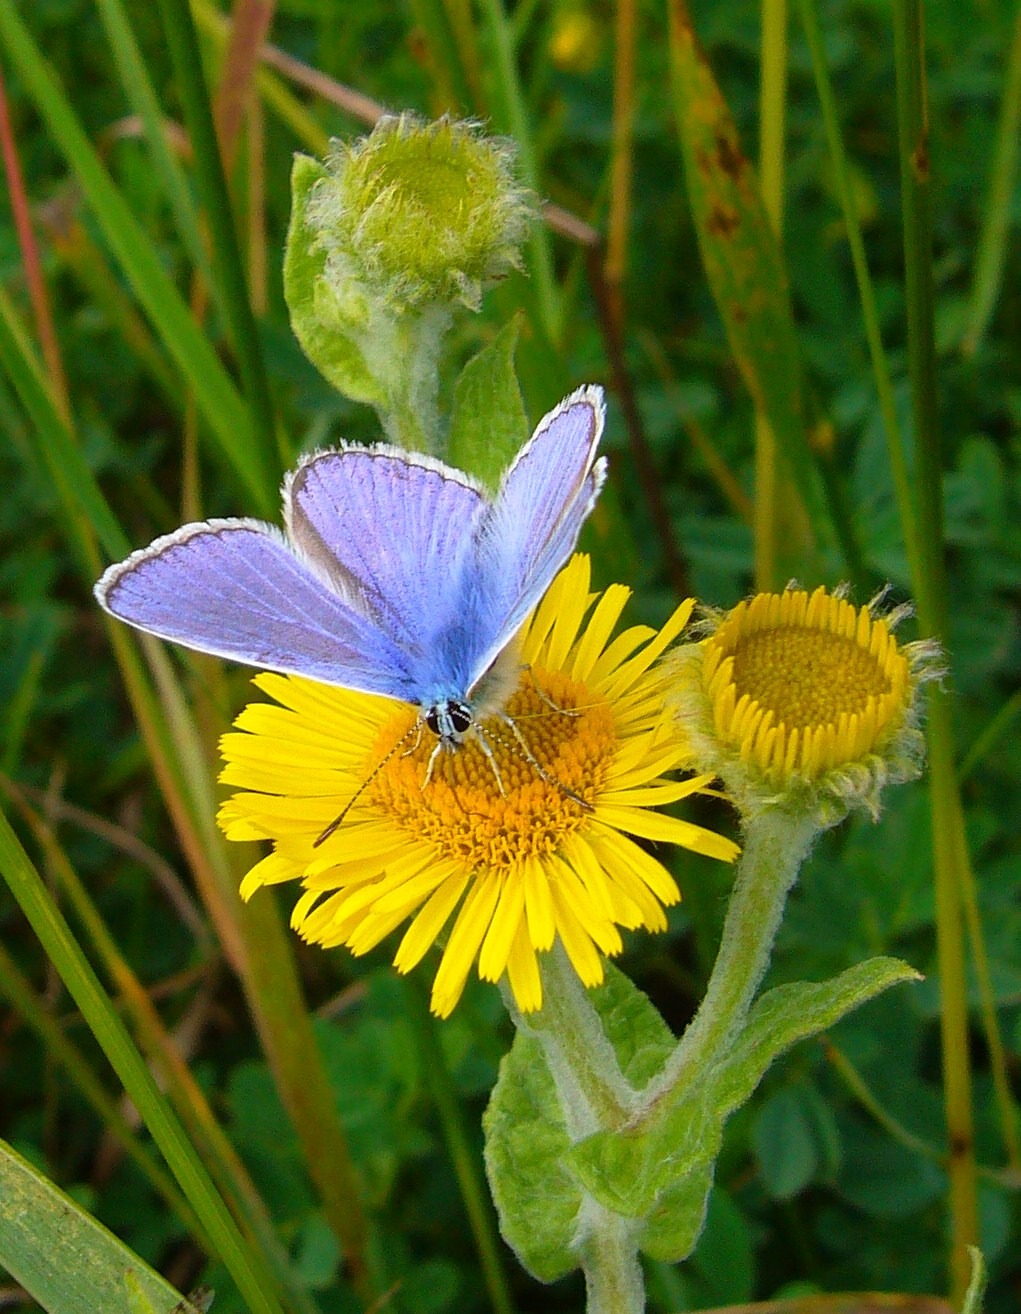
nature, plant, meadow, prairie, flower, herb, insect, botany, butterfly, flora, fauna, wild flower, invertebrate, yellow flower, wildflower, nectar, pieridae, macro photography, flowering plant, polyommatus icarus, common blue, annual plant, land plant, lycaenid